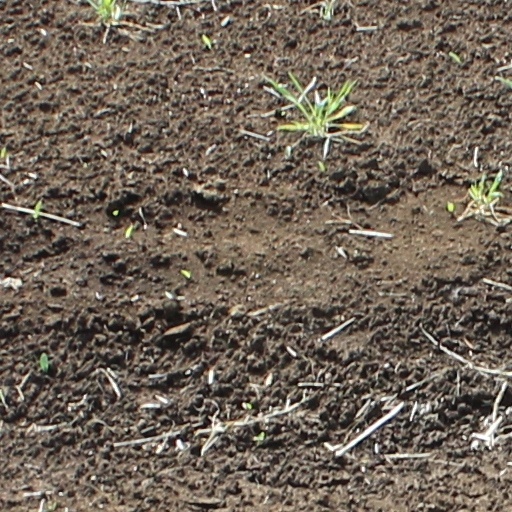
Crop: wheat